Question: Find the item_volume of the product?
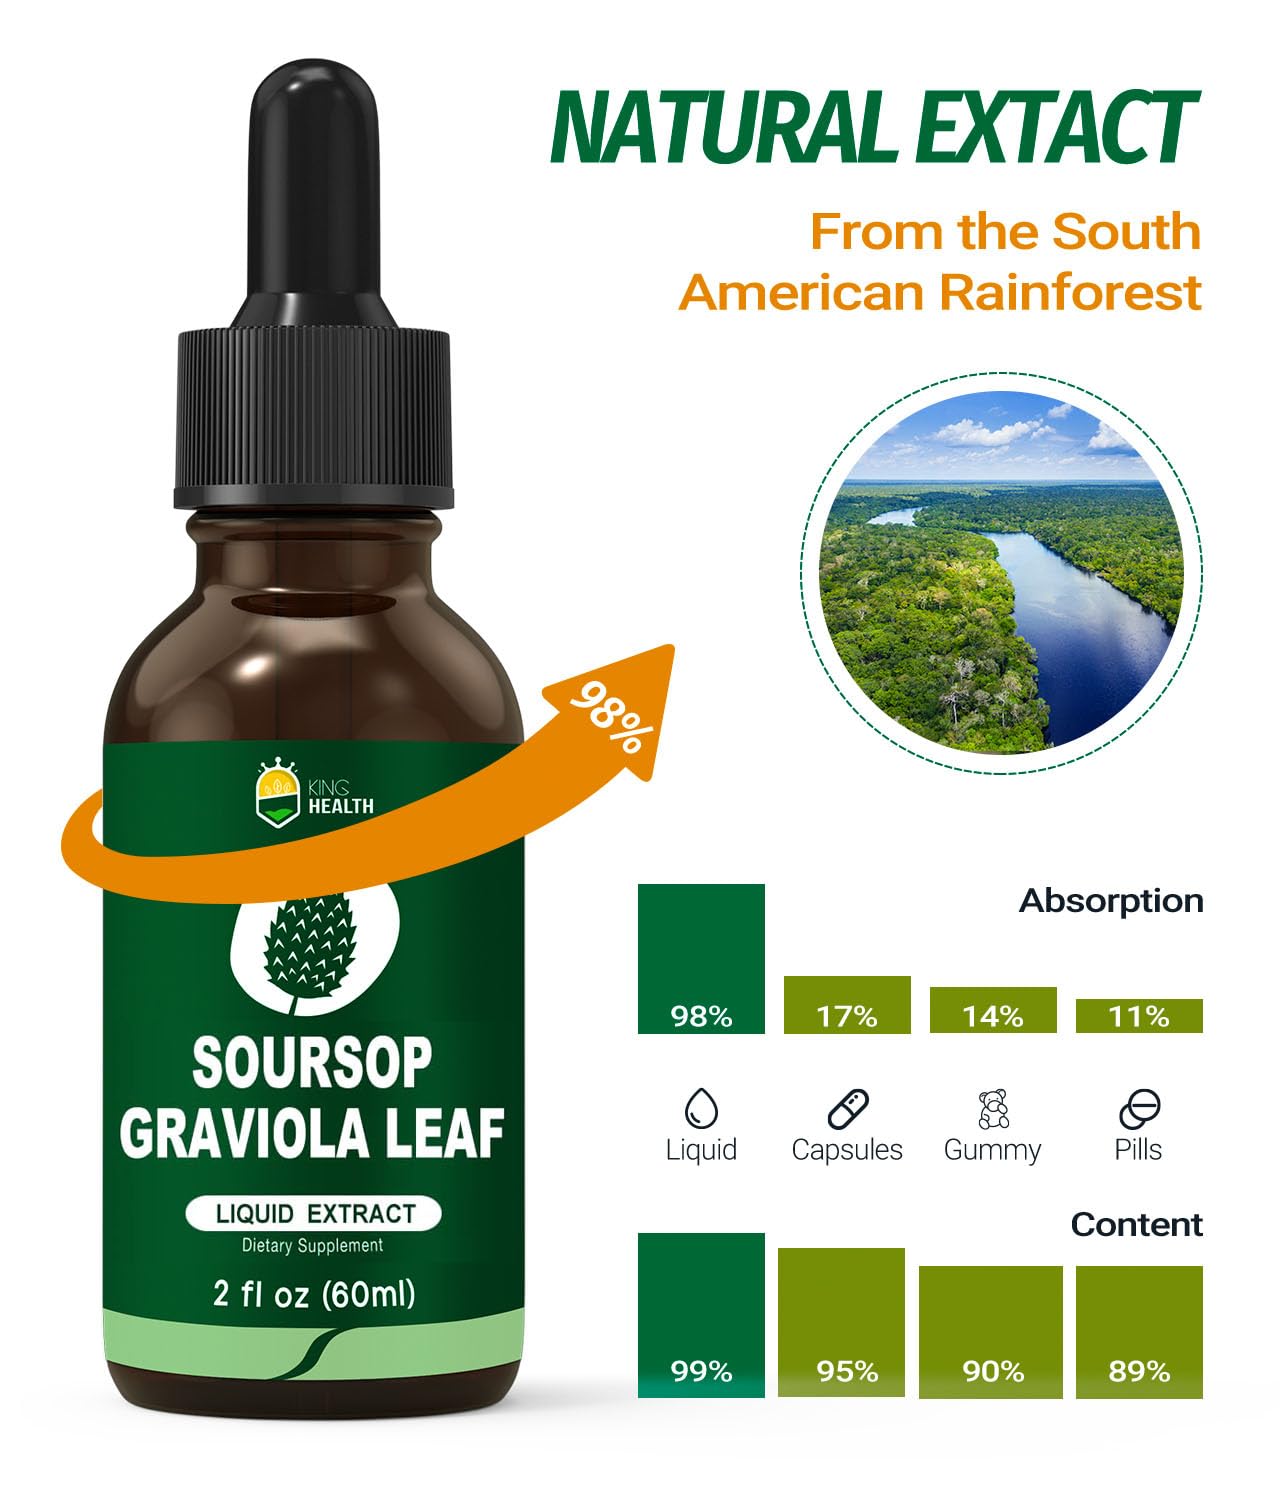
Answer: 60.0 millilitre